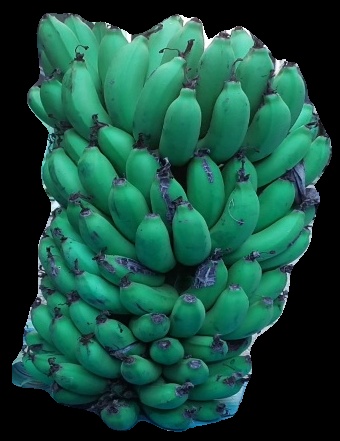
Variety: pachbale
Grade: grade2